Saïd Business School

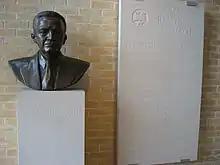
A bust of Wafic Saïd

Saïd Business School's main degree programmes are its one-year full-time MBA programme, 21-month modular Executive MBA programme, the DPhil or PhD Programme in Management Studies, the MSc in Financial Economics in cooperation with the Economics Department, the two-year MSc in Major Programme Management and the one-year MSc in Law and Finance (MLF) in conjunction with the Oxford Law Faculty.